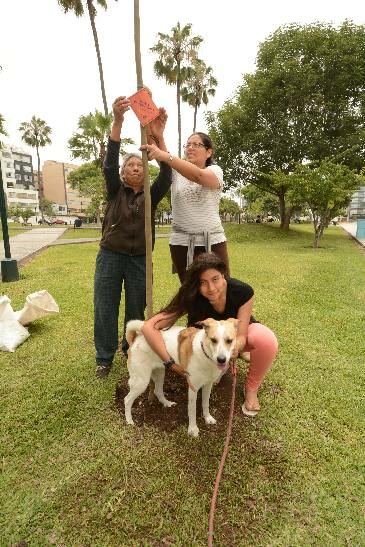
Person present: Yes